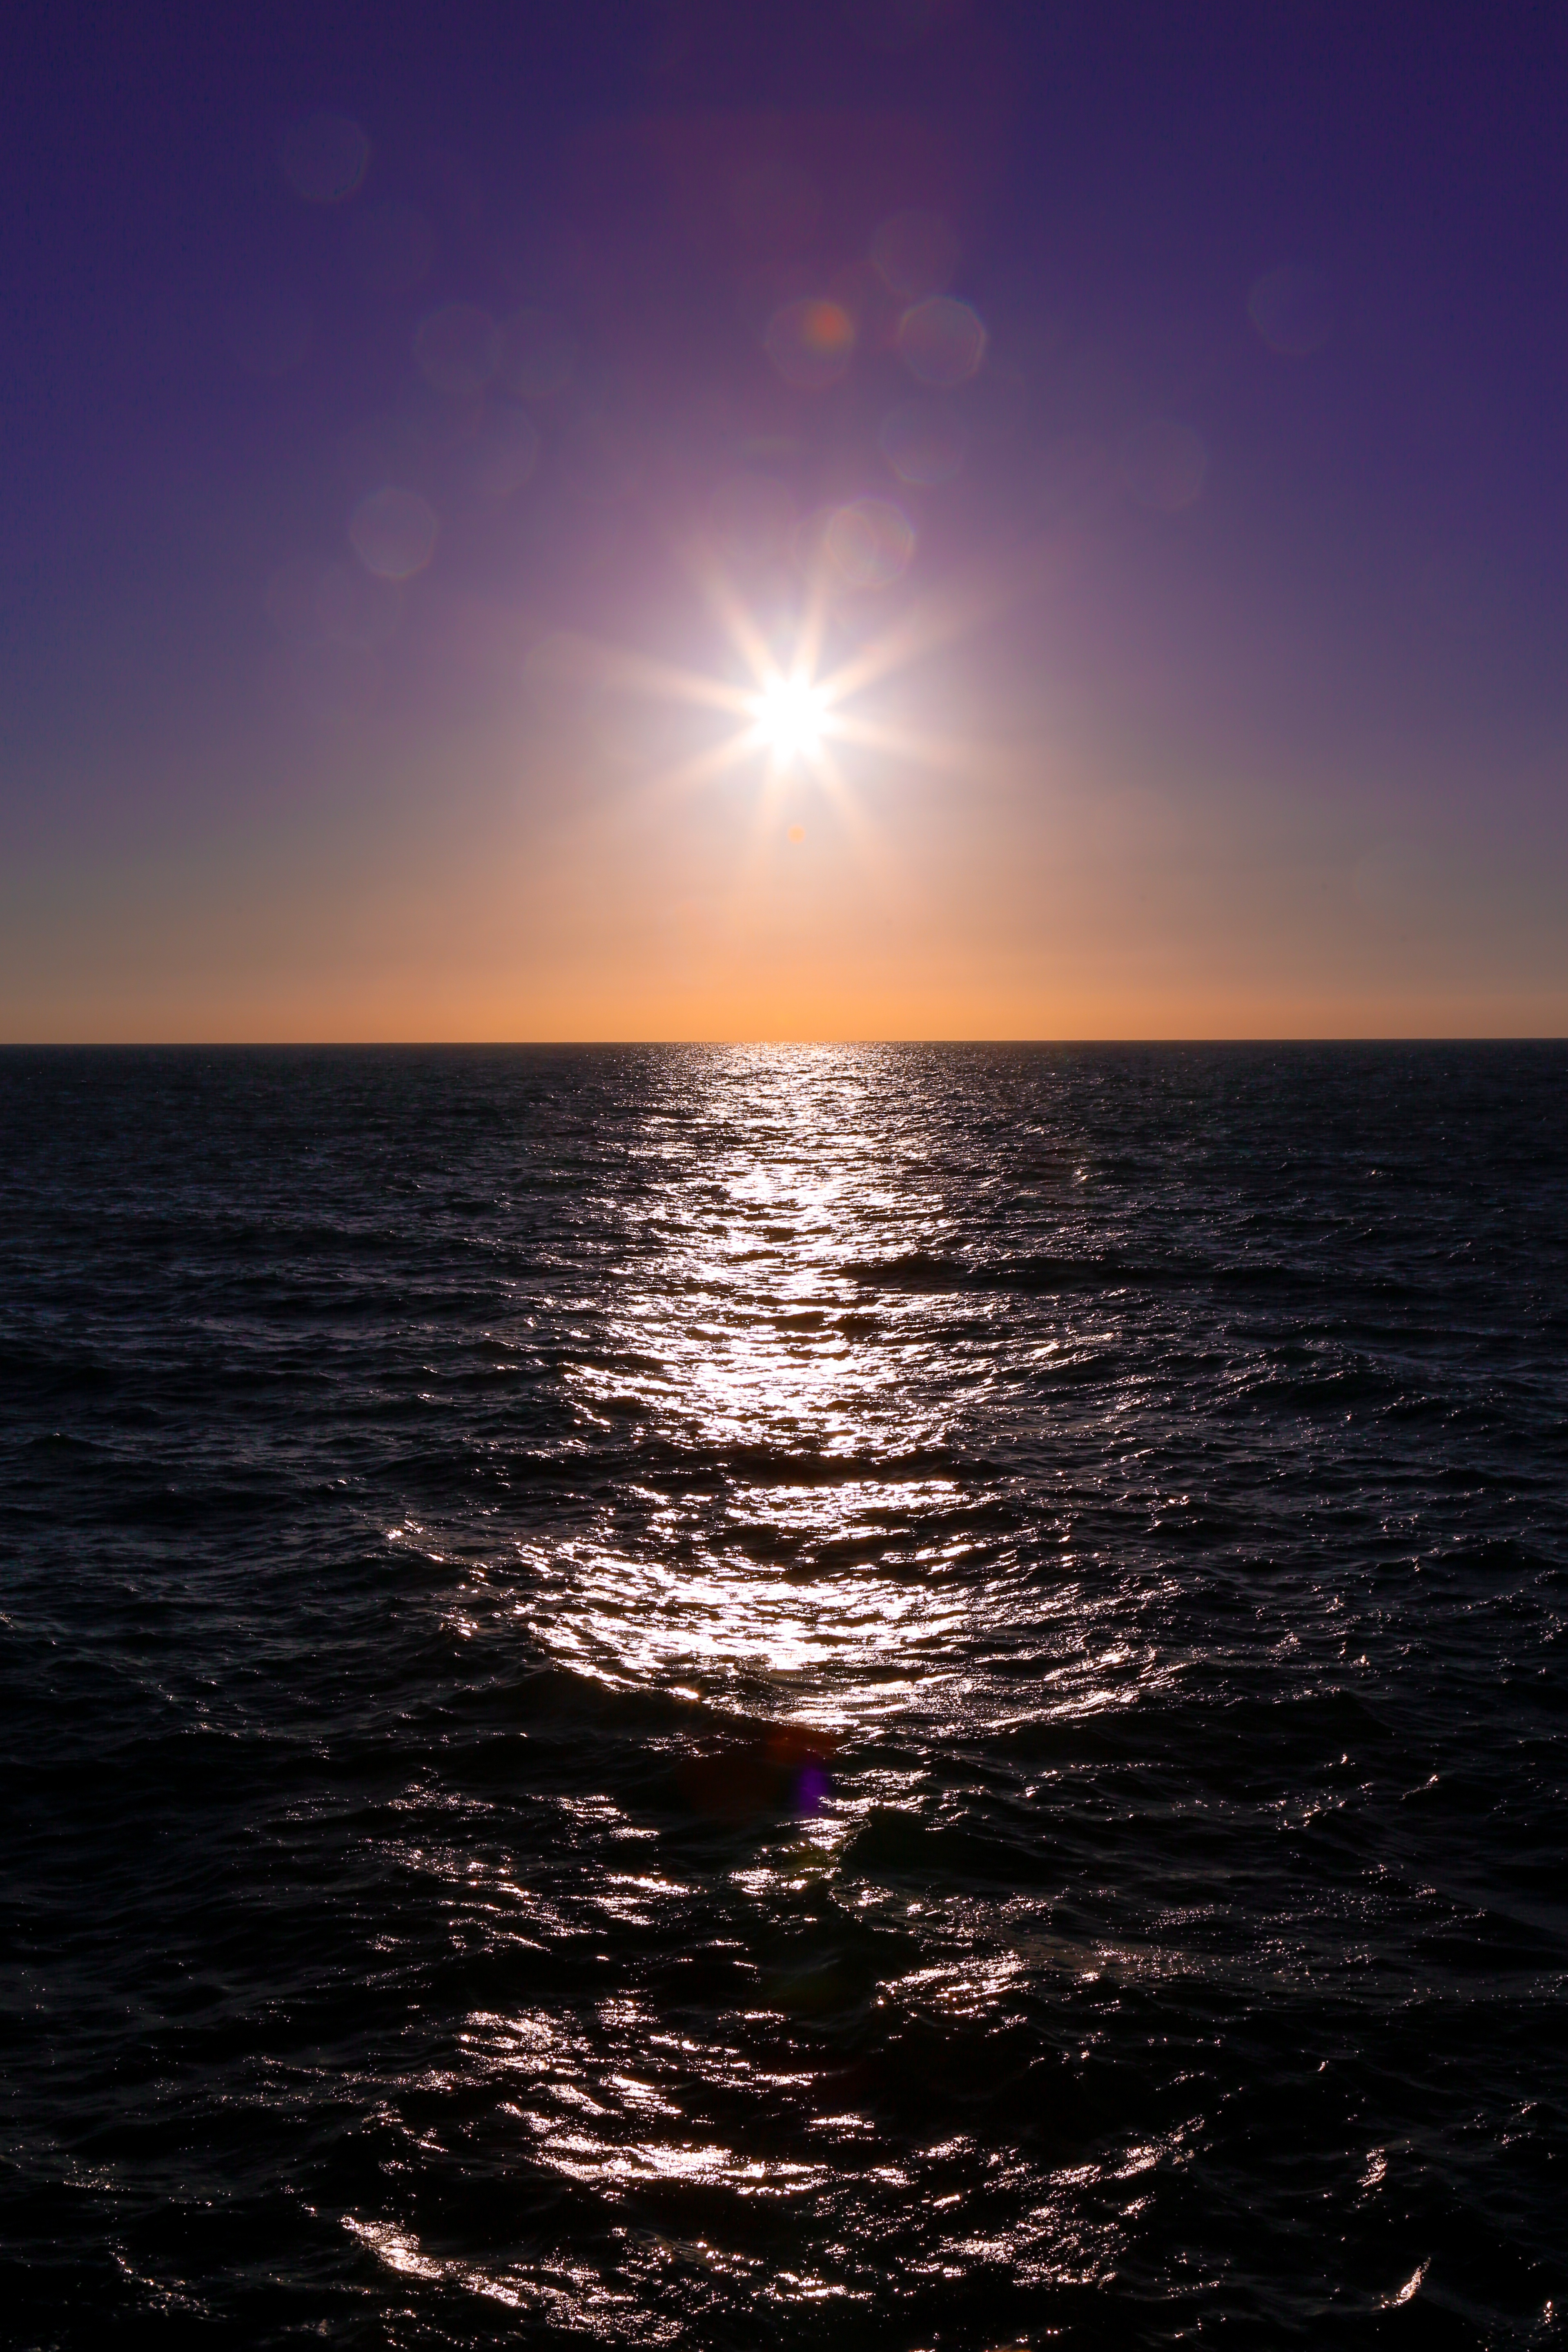
beach, sea, coast, water, nature, ocean, horizon, light, sunshine, sun, sunrise, sunset, sunlight, texture, wave, dawn, summer, dusk, evening, reflection, scenic, peaceful, seascape, romantic, body of water, waves, bright, afterglow, astronomical object, wind wave